Guanine nucleotide exchange factor

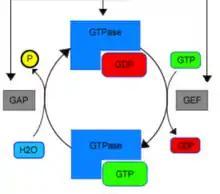
Schematic of GEF activation of a GTPase

Guanine nucleotide exchange factors (GEFs) are proteins or protein domains involved in the activation of small GTPases. Small GTPases act as molecular switches in intracellular signaling pathways and have many downstream targets. The most well-known GTPases comprise the Ras superfamily and are involved in essential cell processes such as cell differentiation and proliferation, cytoskeletal organization, vesicle trafficking, and nuclear transport. GTPases are active when bound to GTP and inactive when bound to GDP, allowing their activity to be regulated by GEFs and the opposing GTPase activating proteins (GAPs).